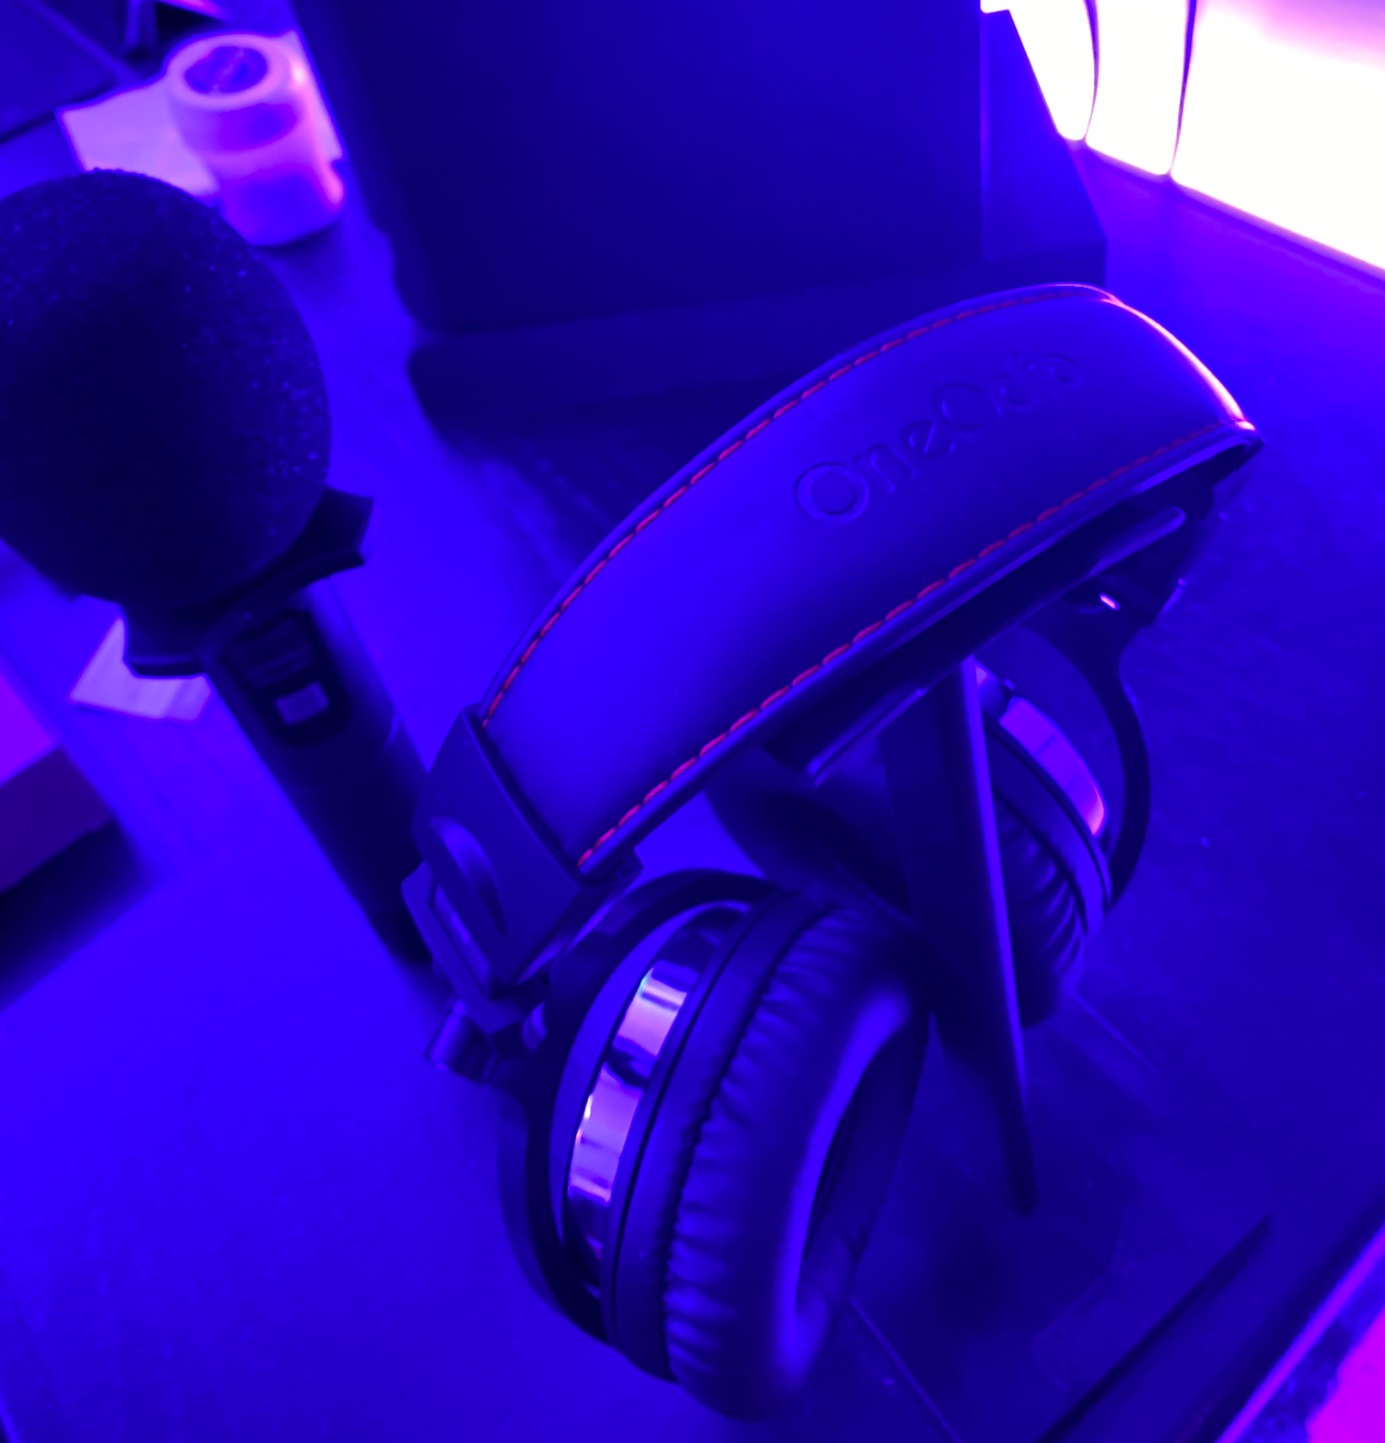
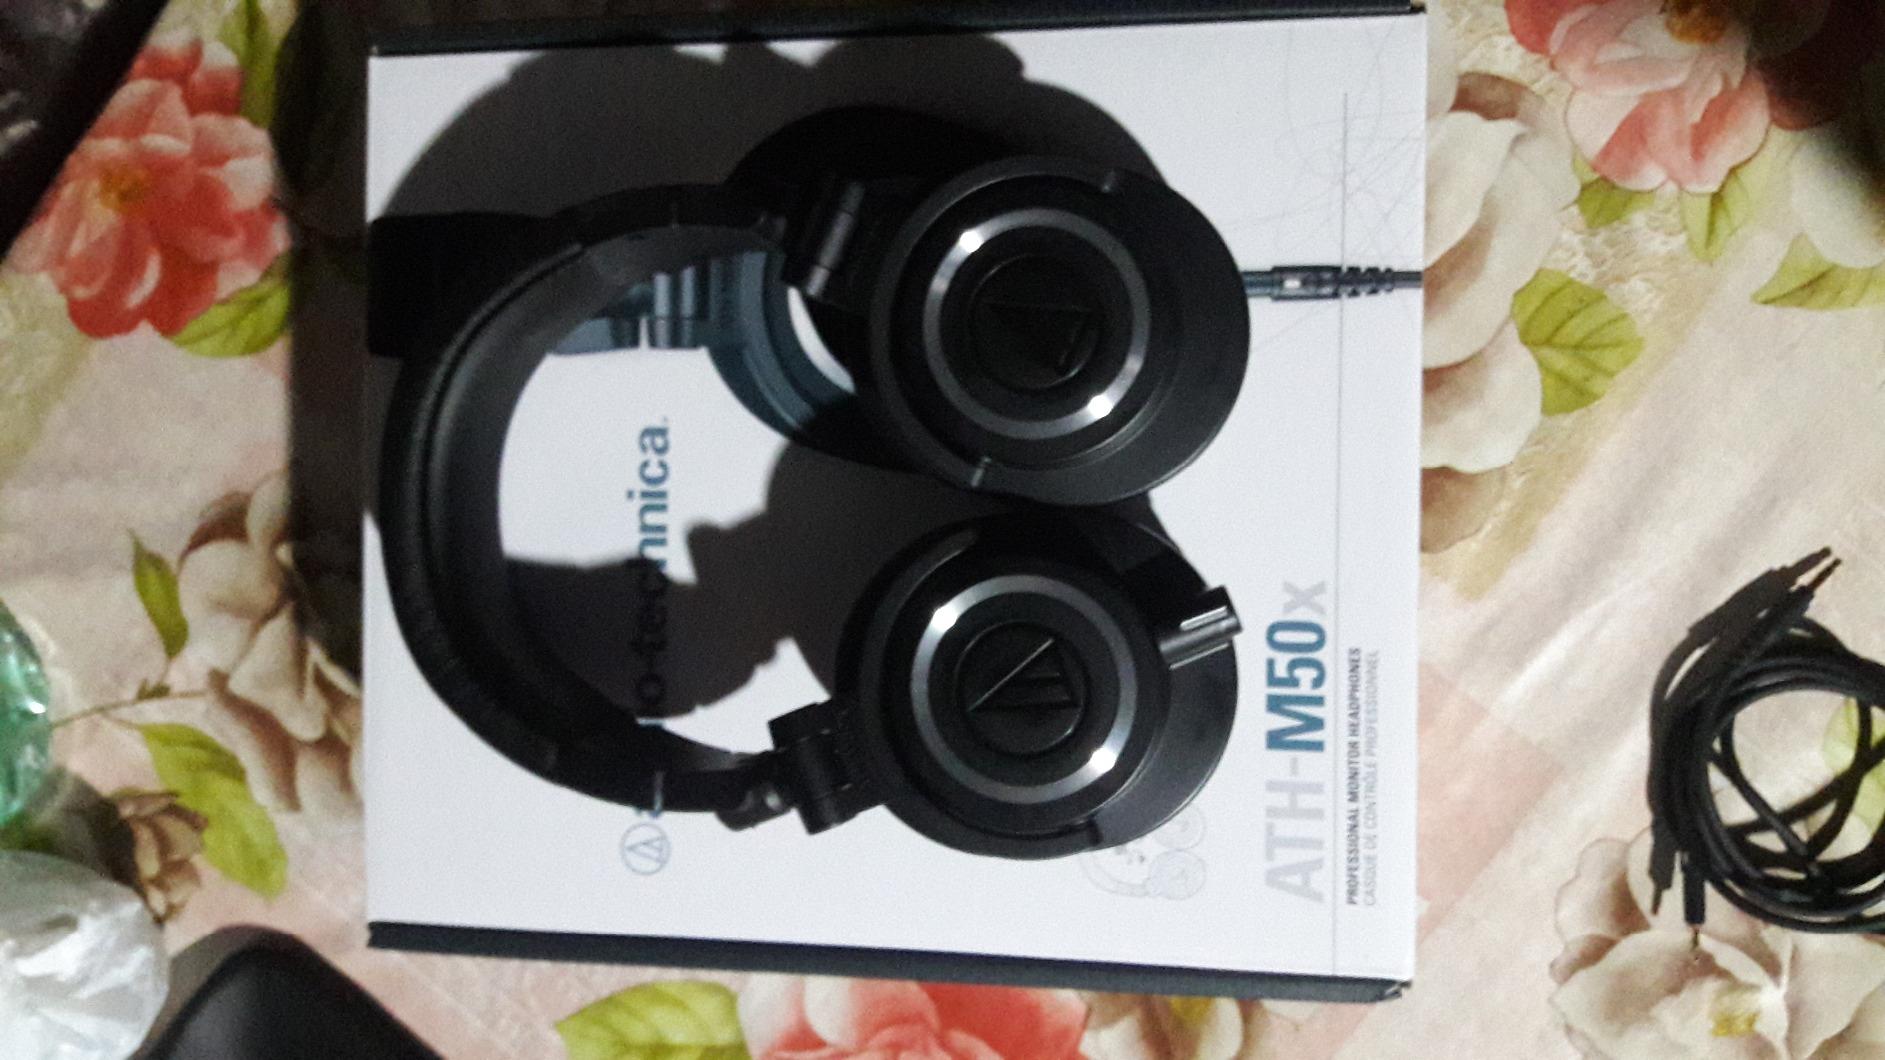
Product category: headphones
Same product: no